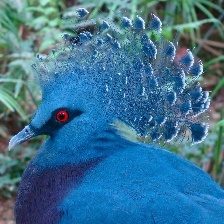
Species: VICTORIA CROWNED PIGEON
Scientific name: GOURA VICTORIA